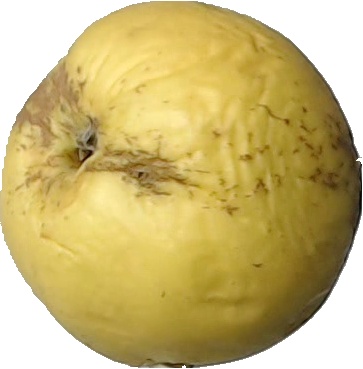
Label: apple_golden_1